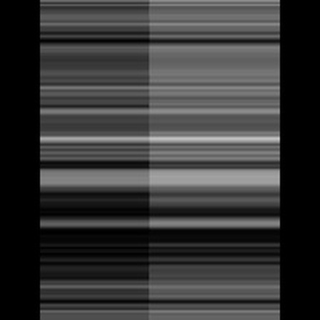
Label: sugarcane_mosaic